Human–robot interaction

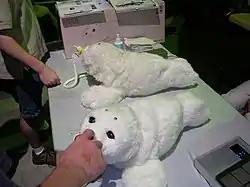
Paro, a therapeutic robot intended for use in hospitals and nursing homes

Nursing robots are aimed to provide assistance to elderly people who may have faced a decline in physical and cognitive function, and, consequently, developed psychosocial issues. By assisting in daily physical activities, physical assistance from the robots would allow the elderly to have a sense of autonomy and feel that they are still able to take care of themselves and stay in their own homes.